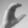
ASL letter: C